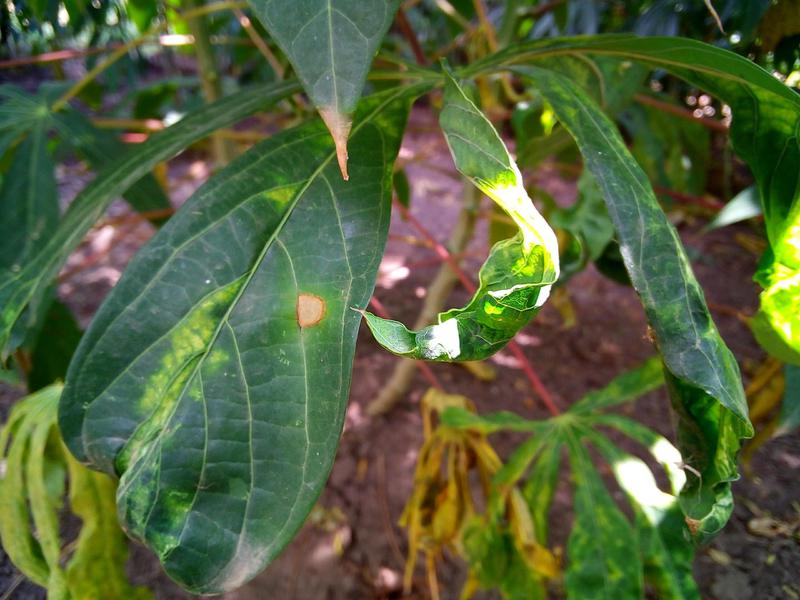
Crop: cassava
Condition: mosaic_disease